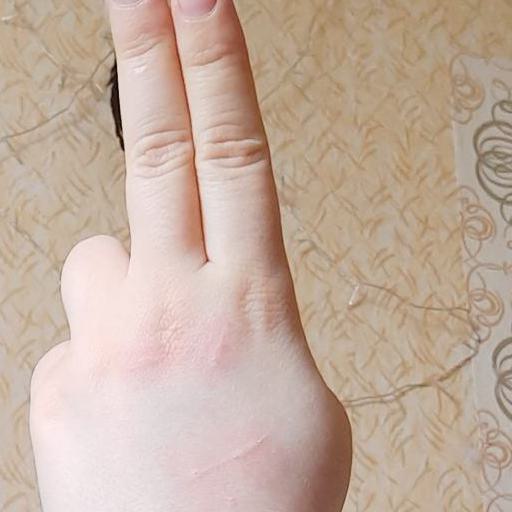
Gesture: two_up_inverted